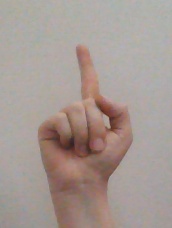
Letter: bb